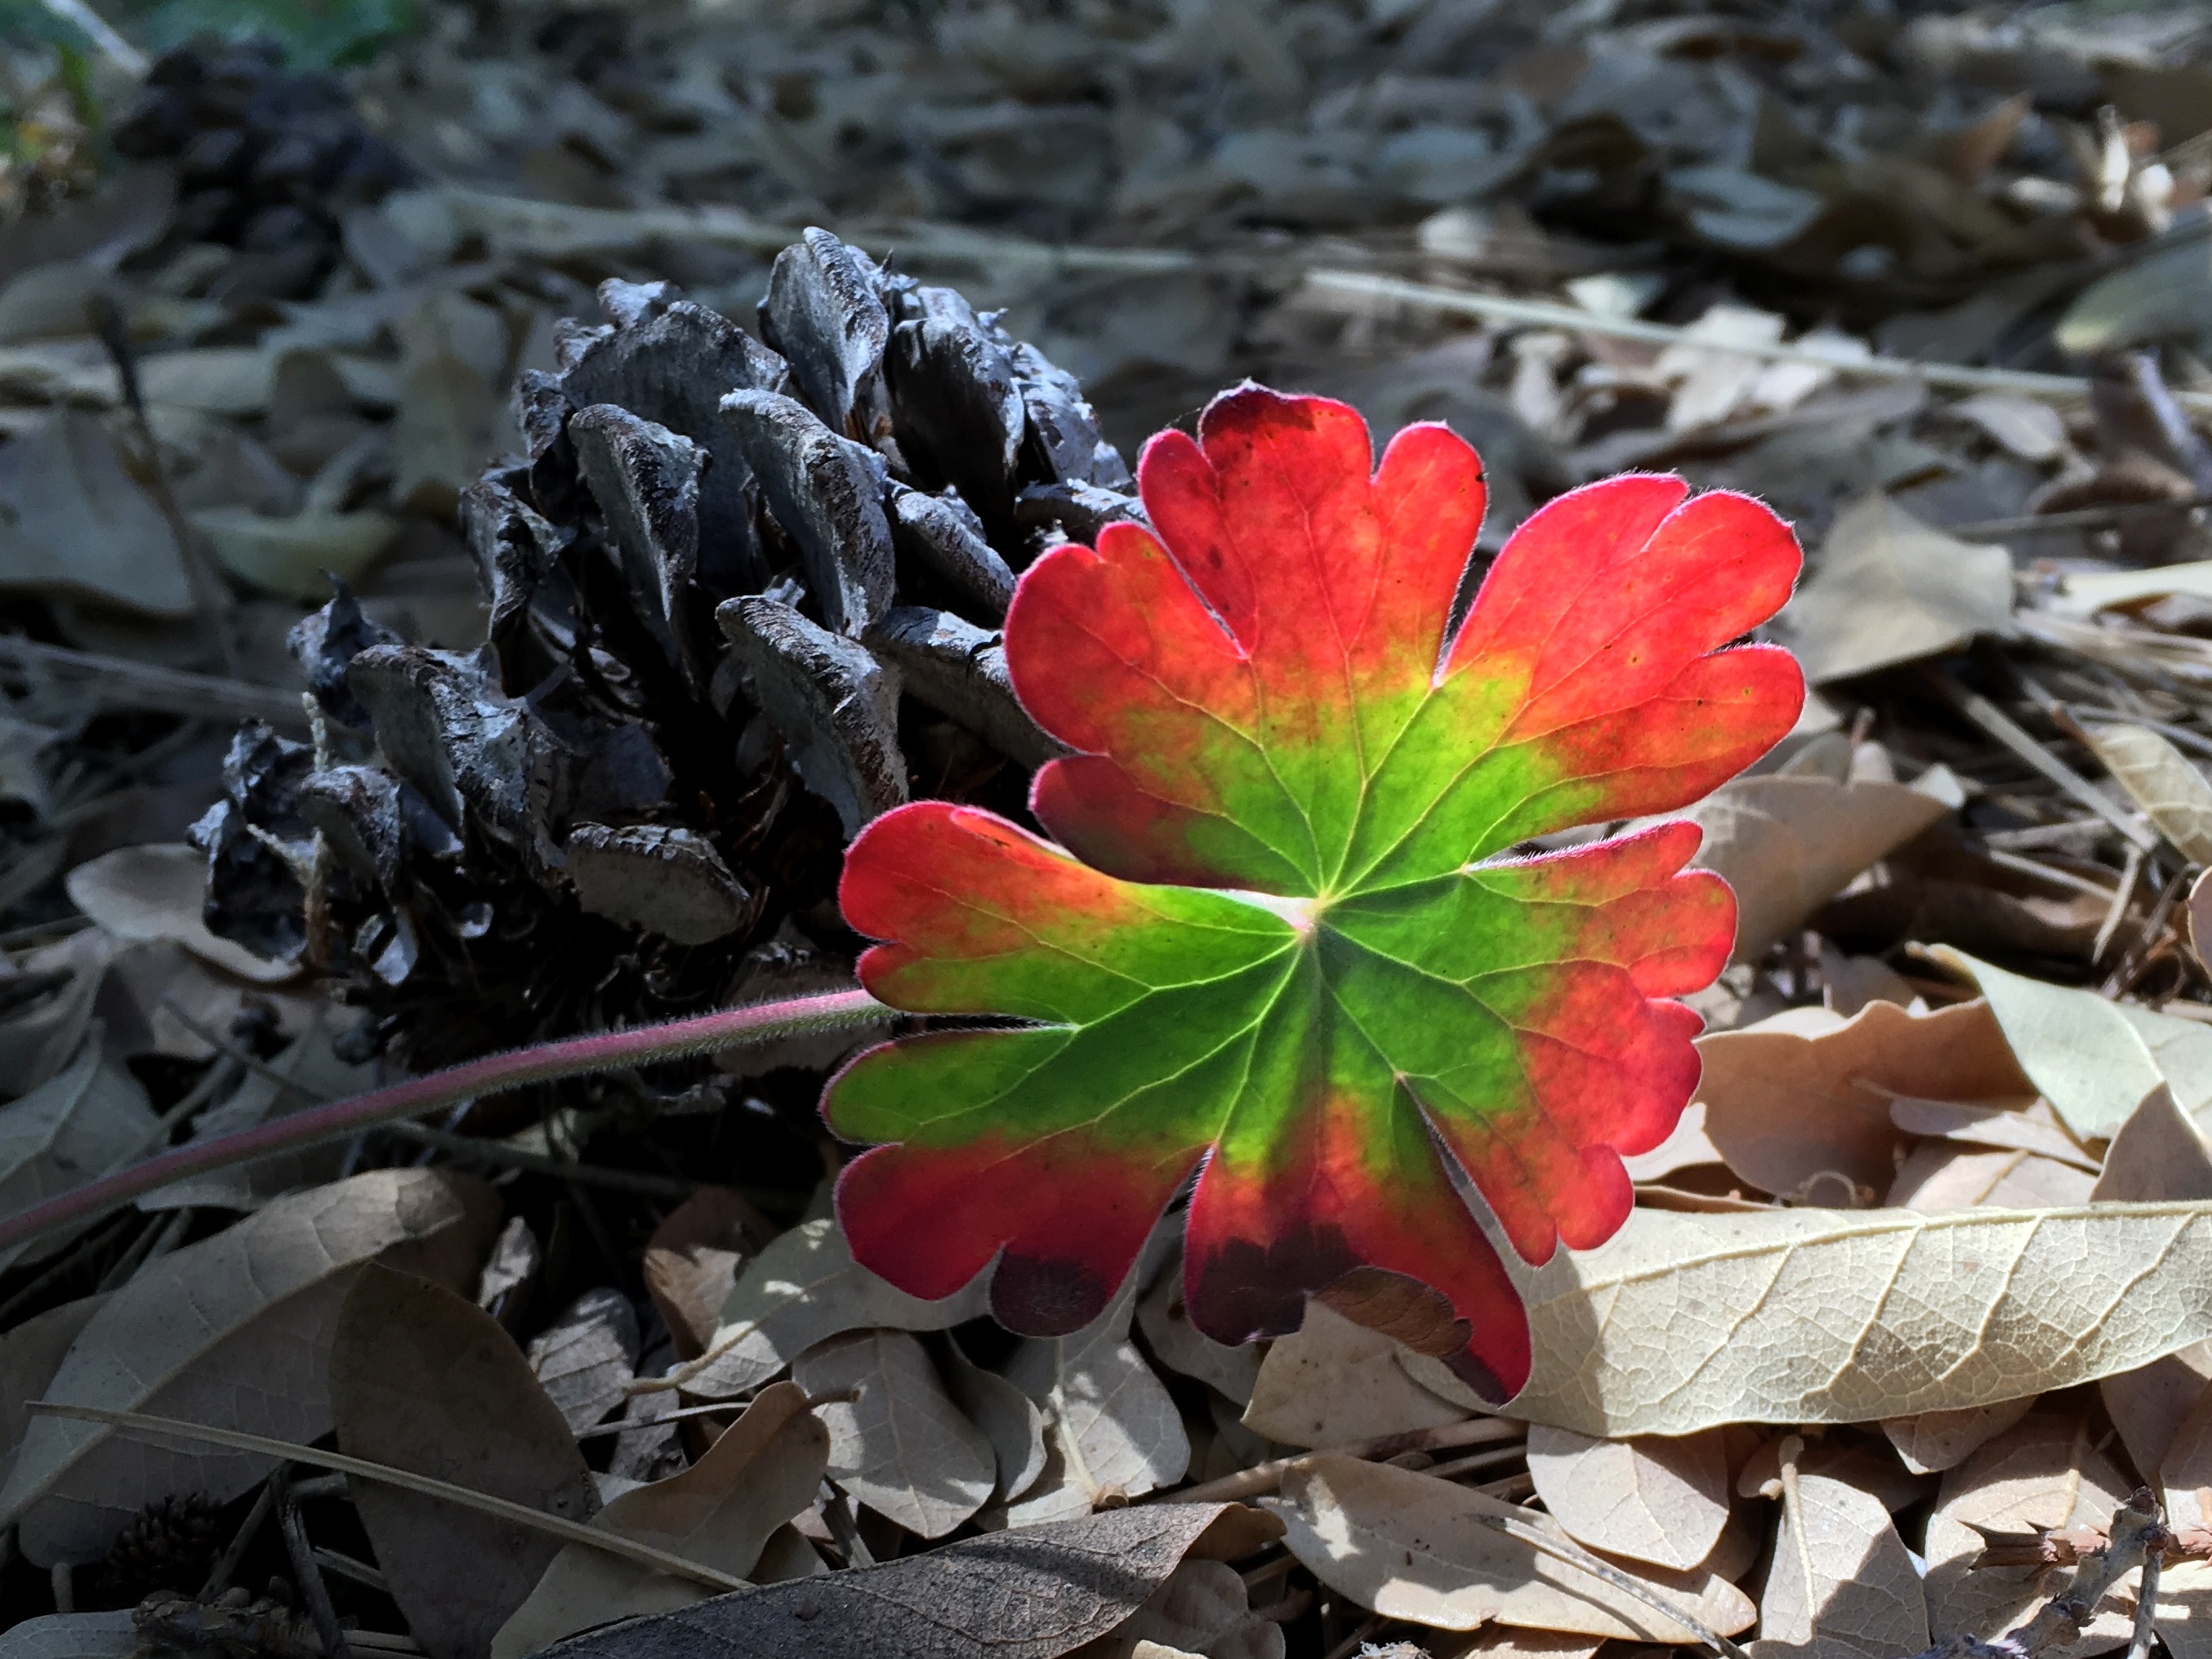
nature, plant, leaf, flower, petal, green, red, autumn, botany, flora, wildflower, shrub, backlit, 2016366, macro photography, flowering plant, land plant